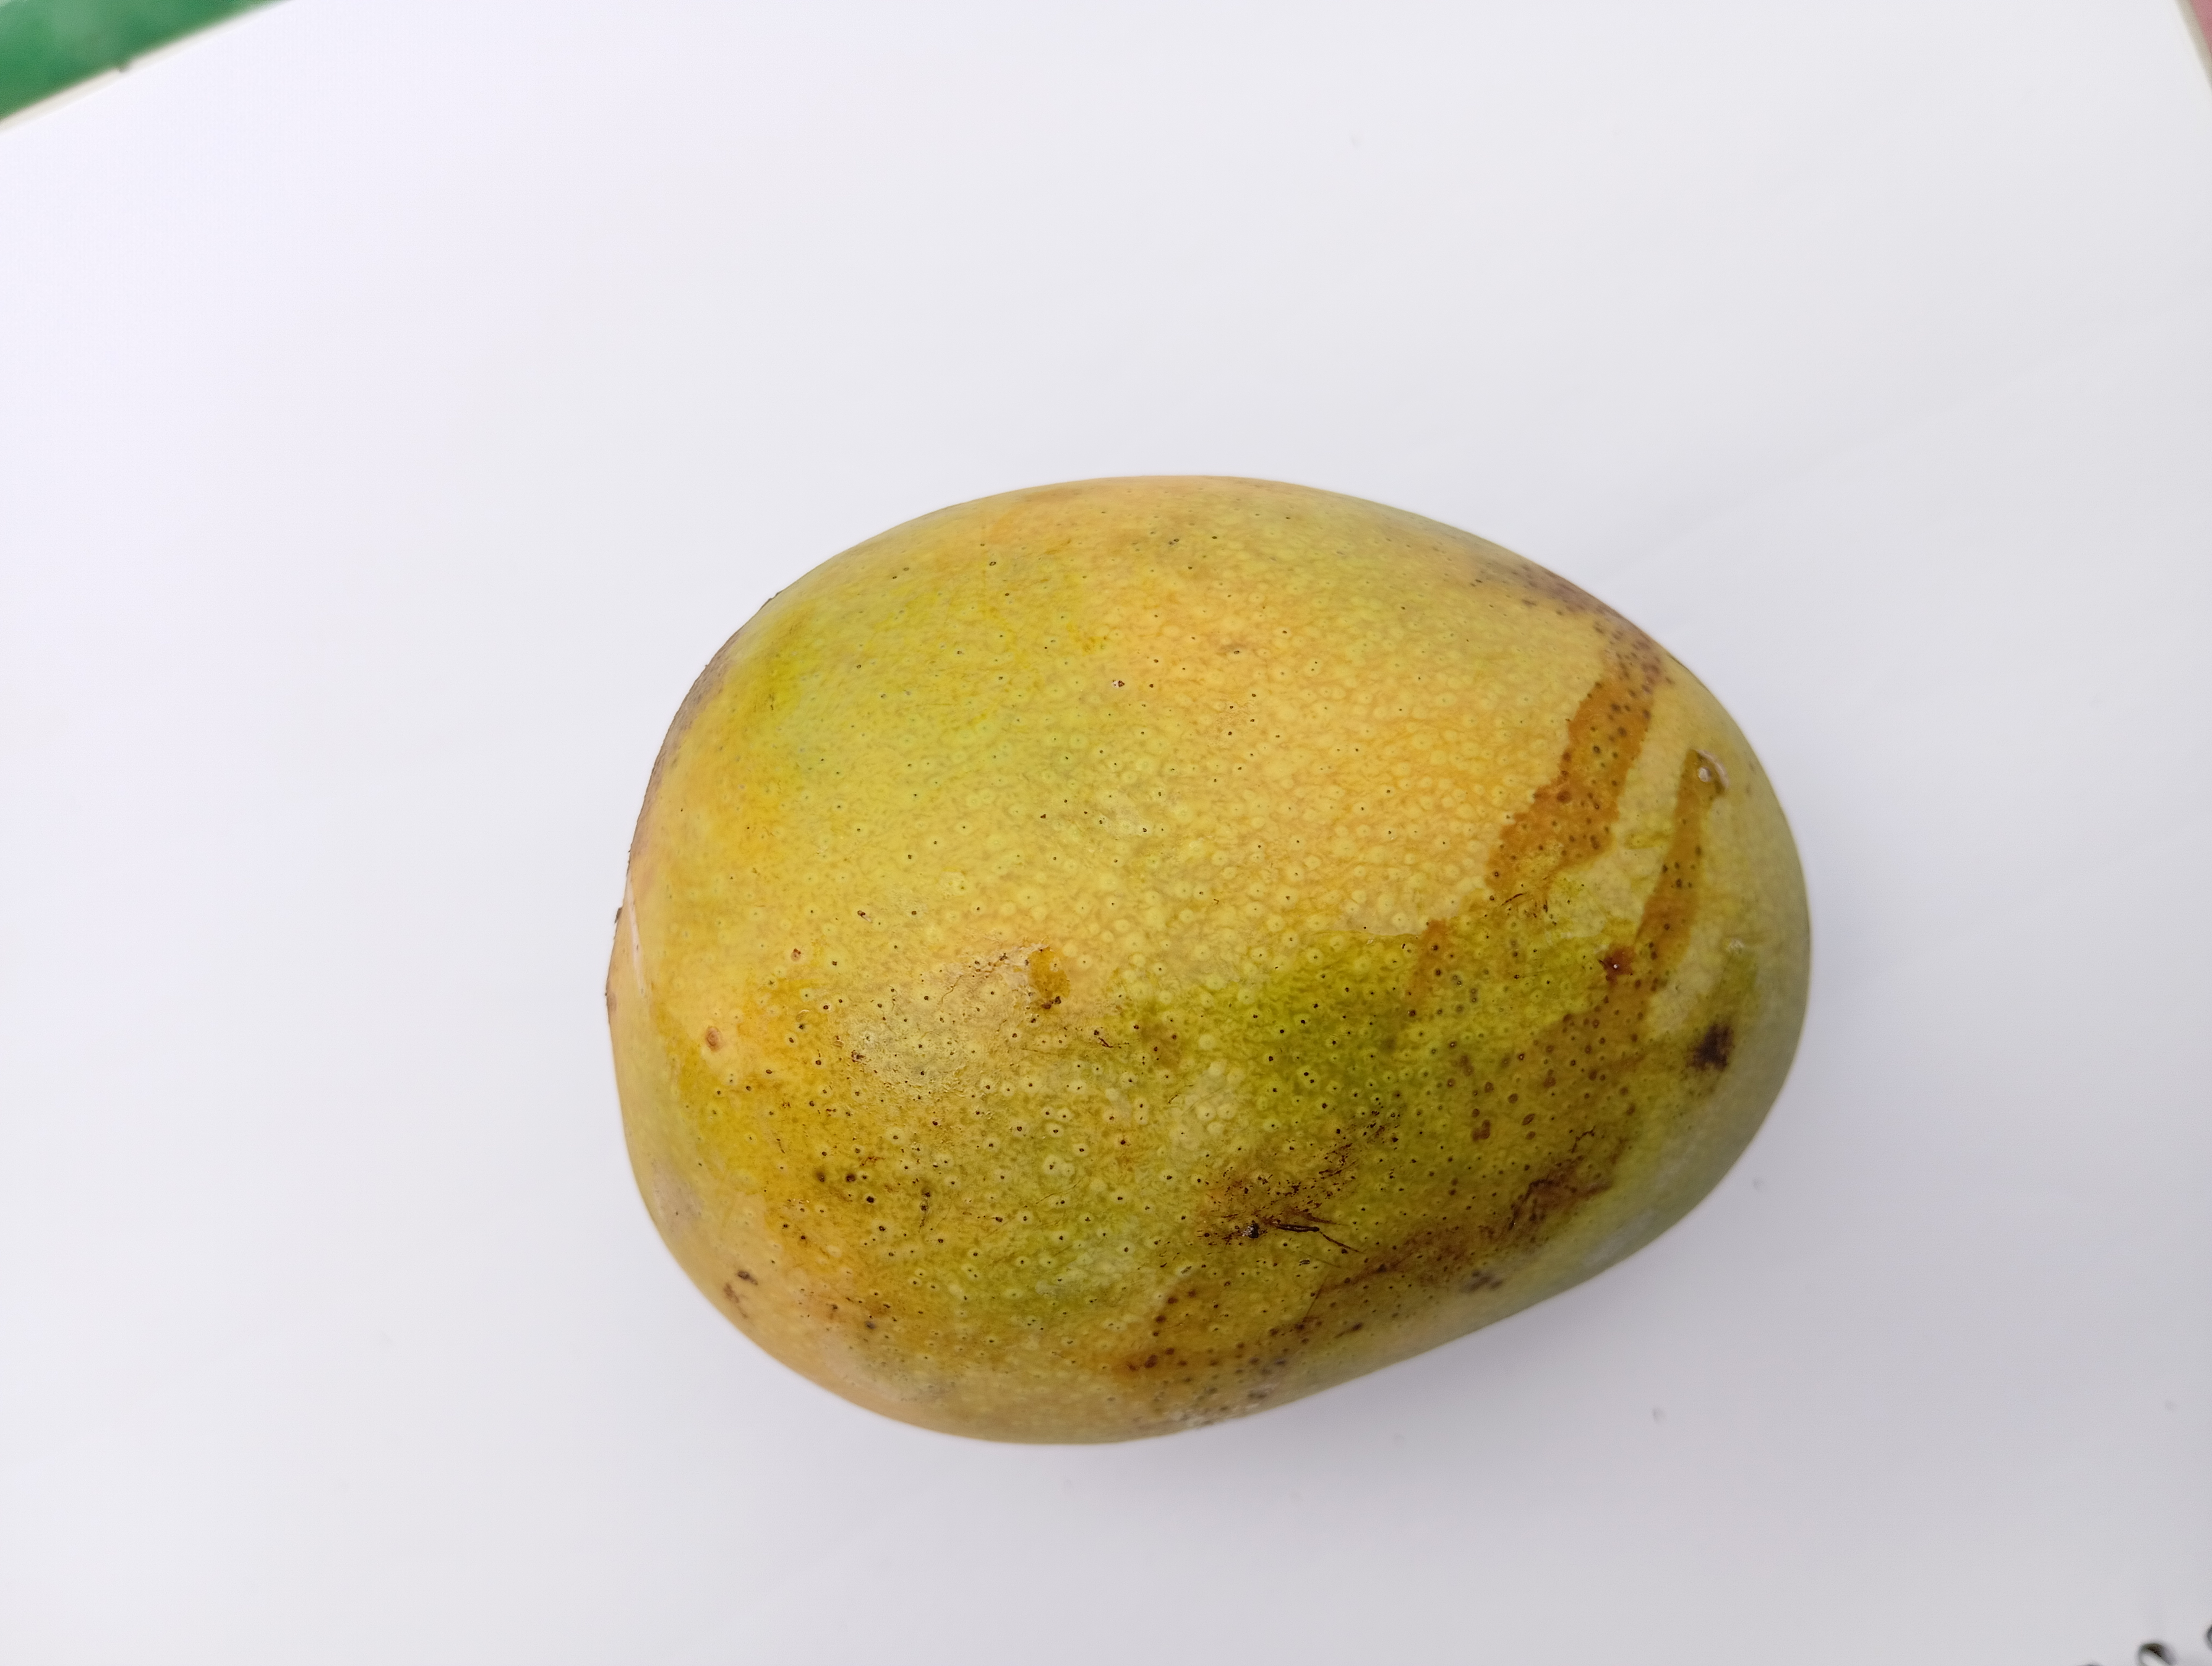
Mango variety: Himsagar